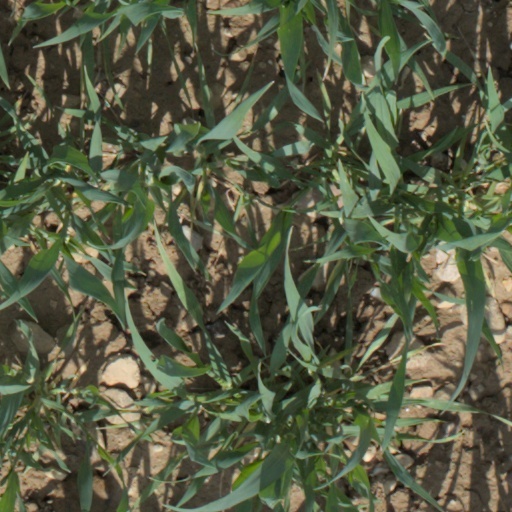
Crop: wheat